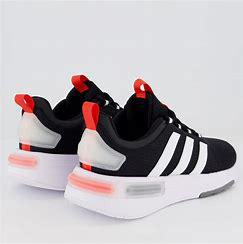
Brand: Adidas
Model: Racer TR23